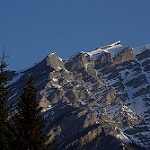
Label: mountain